RK 95 TP

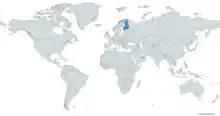
A map with users of the RK 95 TP in blue

The RK 95 TP is a select-fire, gas-operated firearm using the Kalashnikov-pattern operating system with a long stroke gas piston rod coupled to the bolt carrier as in the AK rifle. The rotating bolt locks into battery via two locking lugs.